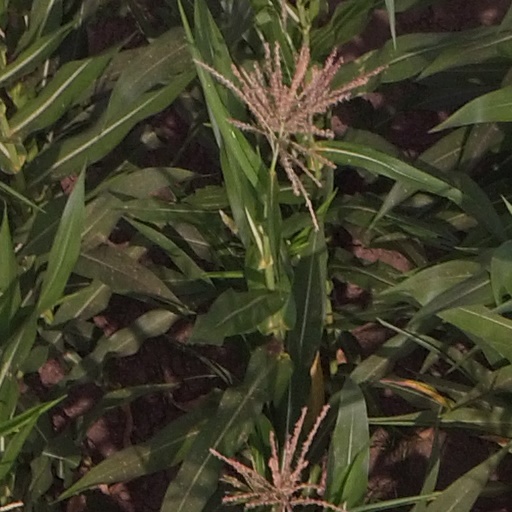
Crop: maize; corn